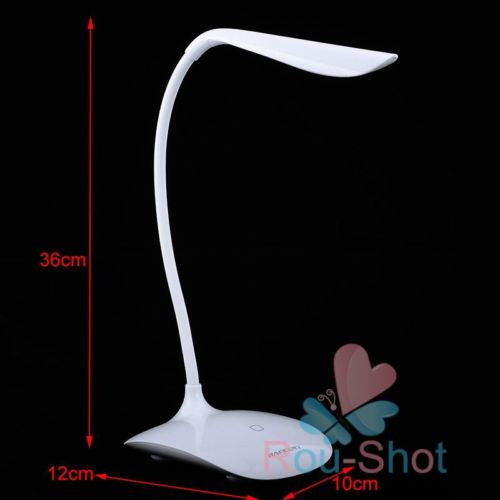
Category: lamp